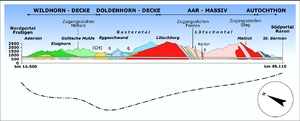
Le tunnel de base du Lötschberg est un tunnel ferroviaire qui relie Frutigen et Rarogne en Suisse. Il fait partie du projet ferroviaire suisse des nouvelles lignes ferroviaires à travers les Alpes.